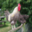
Label: bird